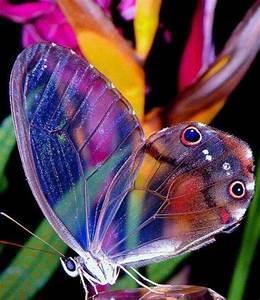
butterfly